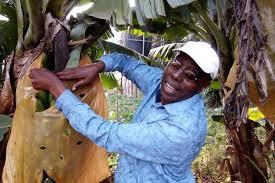
Ndani ya shamba hili kuna mimea ambayo imepandwa, ni ndizi na ni la rangi kijani kibichi. Yamekomaa na mkulima huyu anaonekana kuziingiza ndani ya [cs] juala [cs] hiyo.